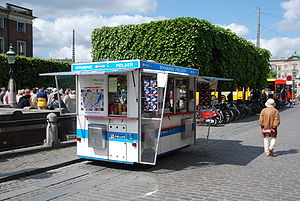
Kultur i København / Restauranter og caféer
Pølsevogn ved Nyhavn.
Pølsevogn (København).
København kan tilbyde et bredt spektrum af kulturoplevelser, der spænder fra Den lille Havfrue, Amalienborg og Fælledparken til Michelin-restauranter og Det Kongelige Teater. Nationalmuseet og Statens Museum for Kunst er nogle af de største og mest besøgte museer.